Eric Maclagan

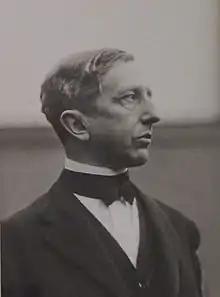
Eric Maclagan

Sir Eric Robert Dalrymple Maclagan (4 December 1879 – 14 September 1951) was a British museum director and art historian.